La Magdelaine-sur-Tarn

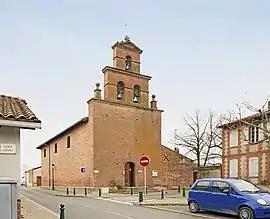
The church in La Magdelaine-sur-Tarn

La Magdelaine-sur-Tarn (literally "La Magdelaine on Tarn") is a commune in the Haute-Garonne department in southwestern France.